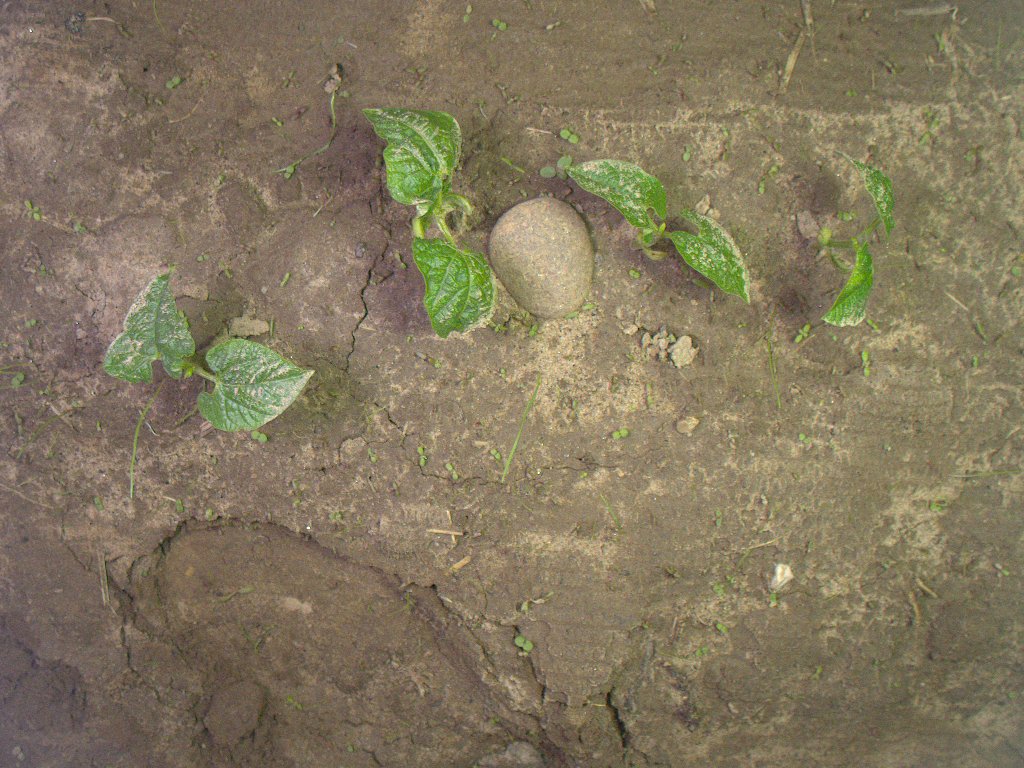
Crop: bean
Objects: bean, bean, bean, bean, stem_bean, stem_bean, stem_bean, stem_bean